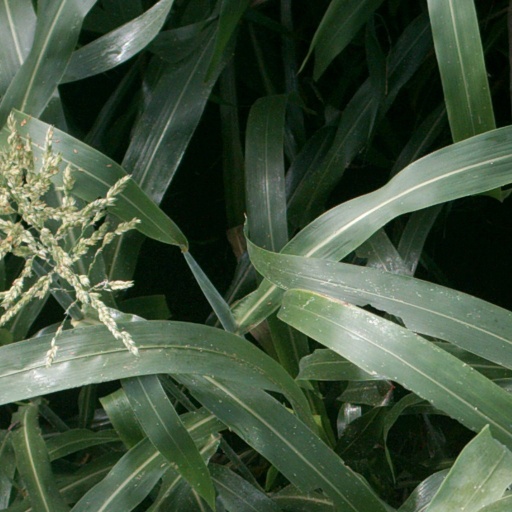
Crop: sorghum